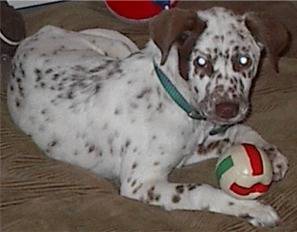
Label: dog